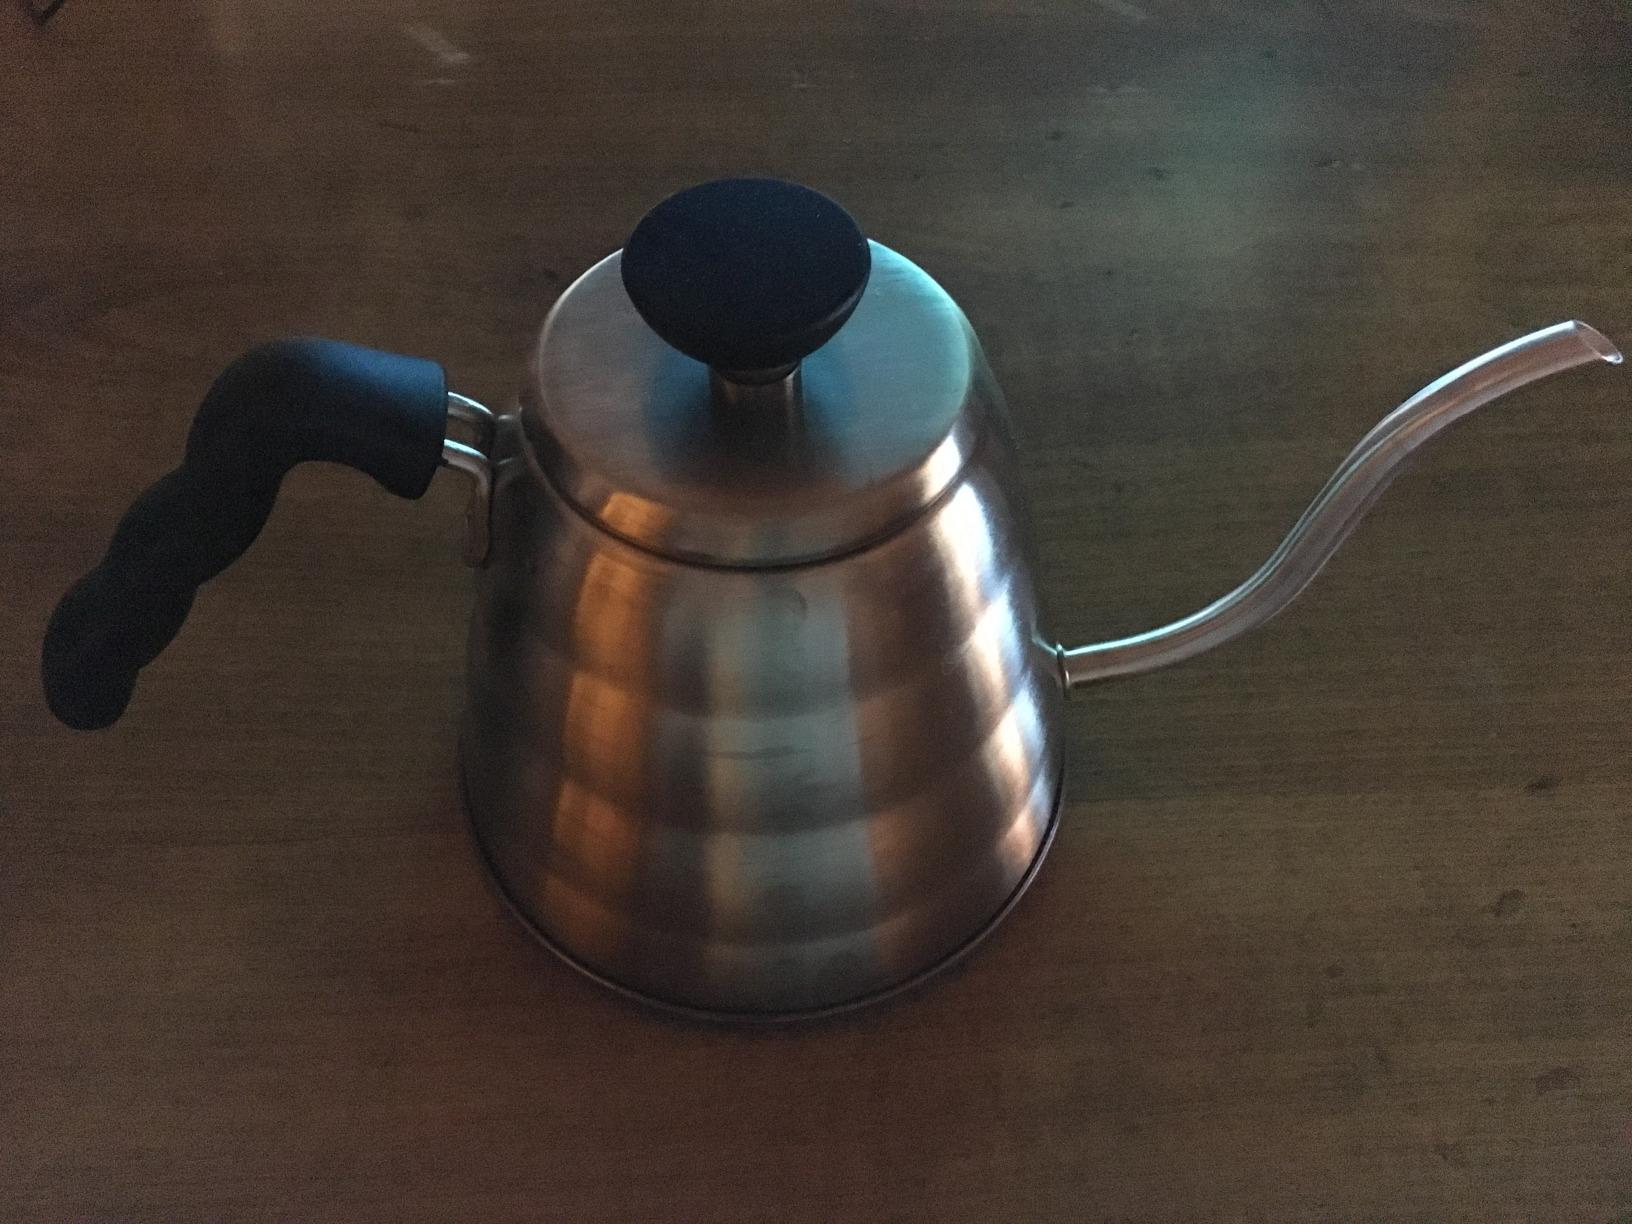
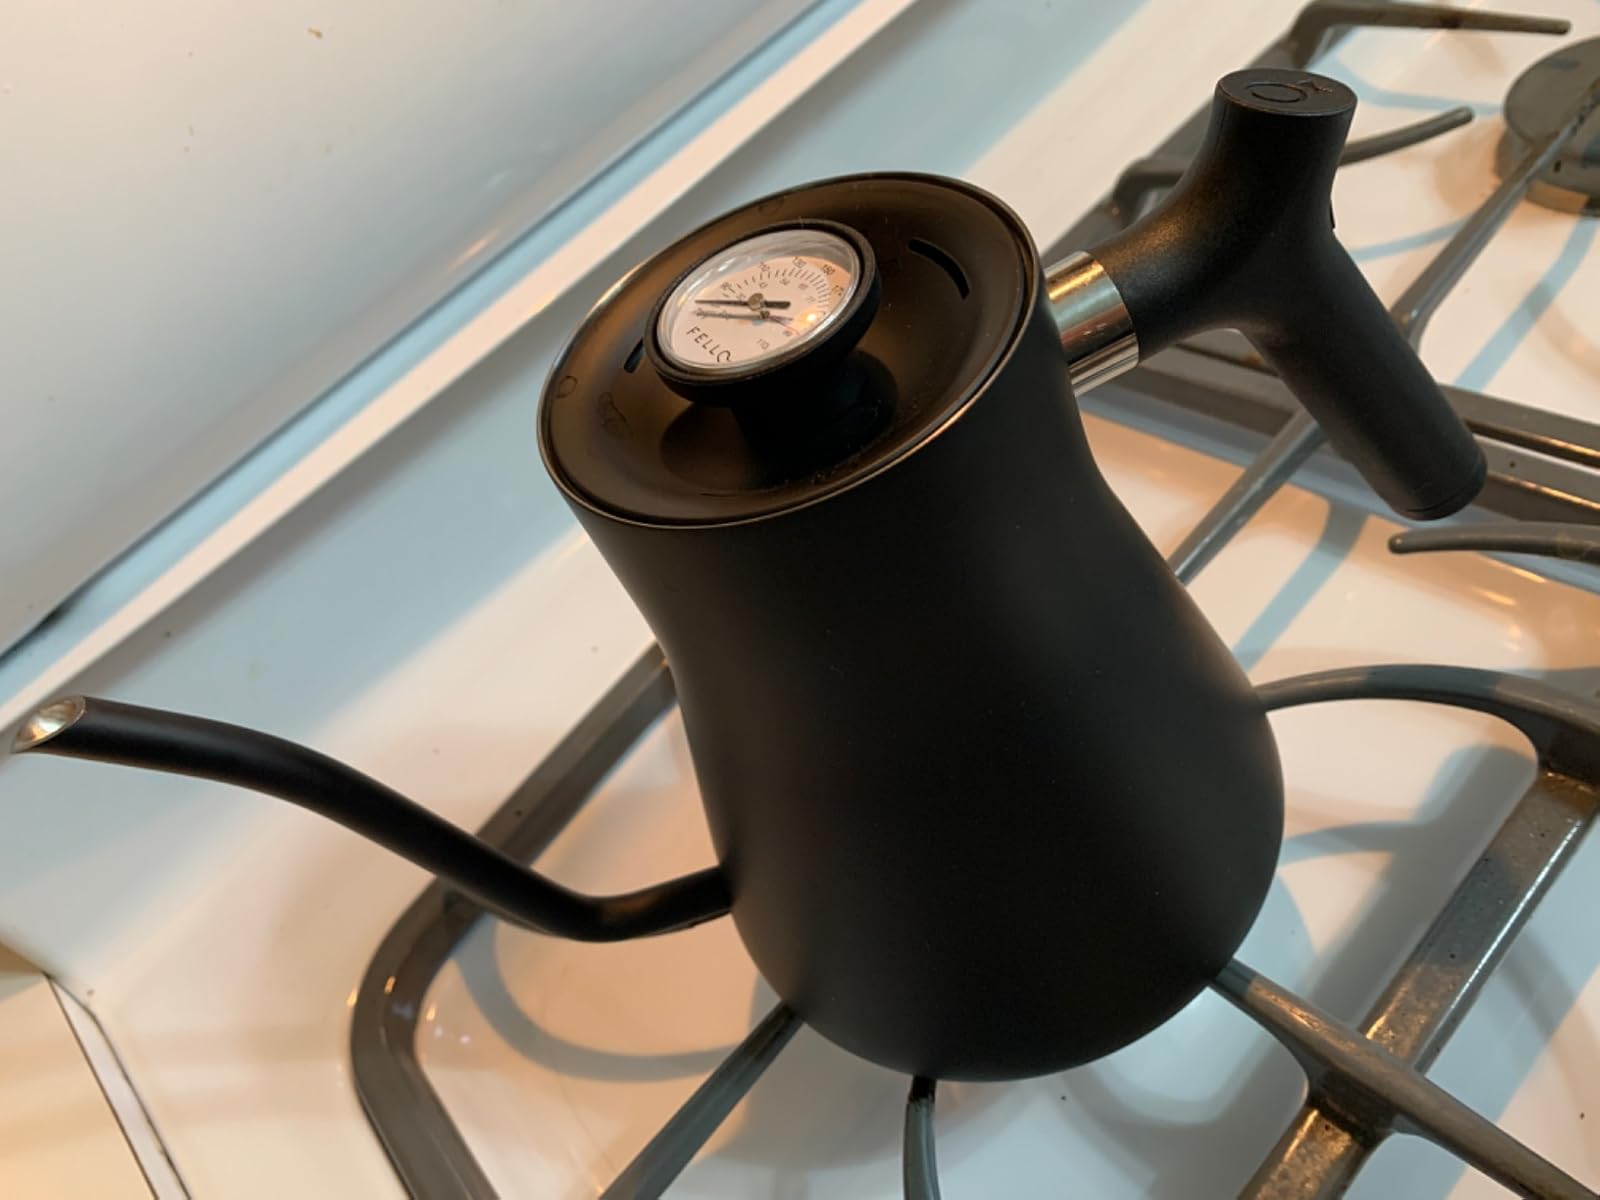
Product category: items_kettle
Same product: no